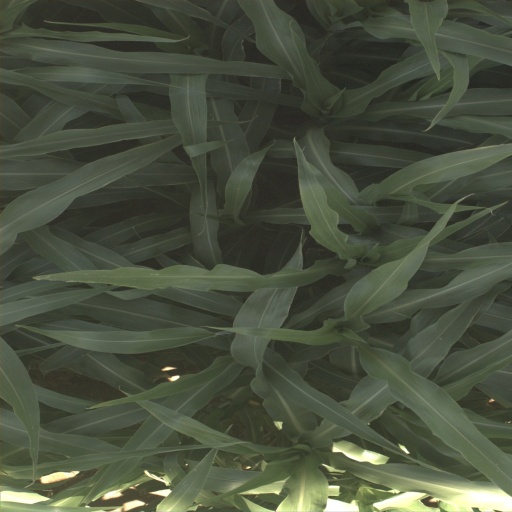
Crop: sorghum